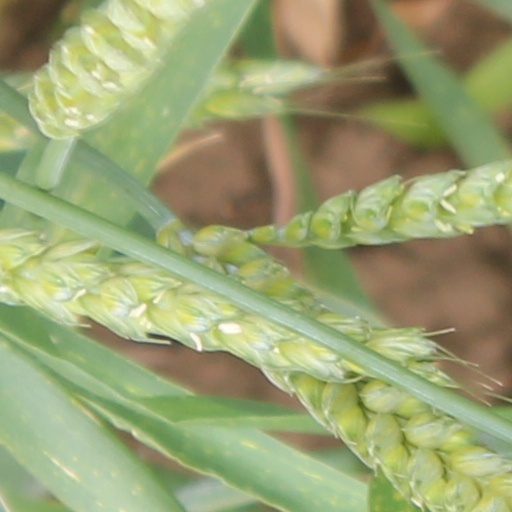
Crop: wheat